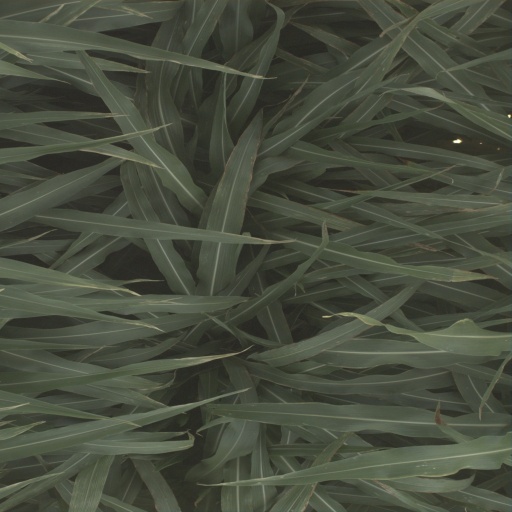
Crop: sorghum